Harvest Time (film)

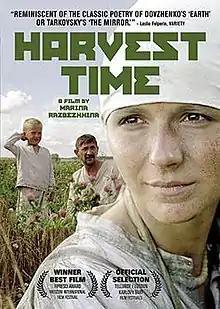
Film poster

Harvest Time is a 2004 Russian drama film directed by Marina Razbezhkina. It was entered into the 26th Moscow International Film Festival.